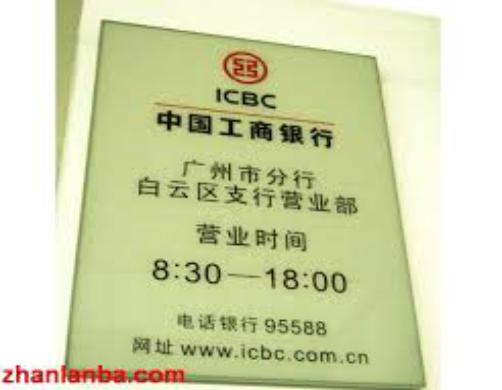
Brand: icbc-2
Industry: Others